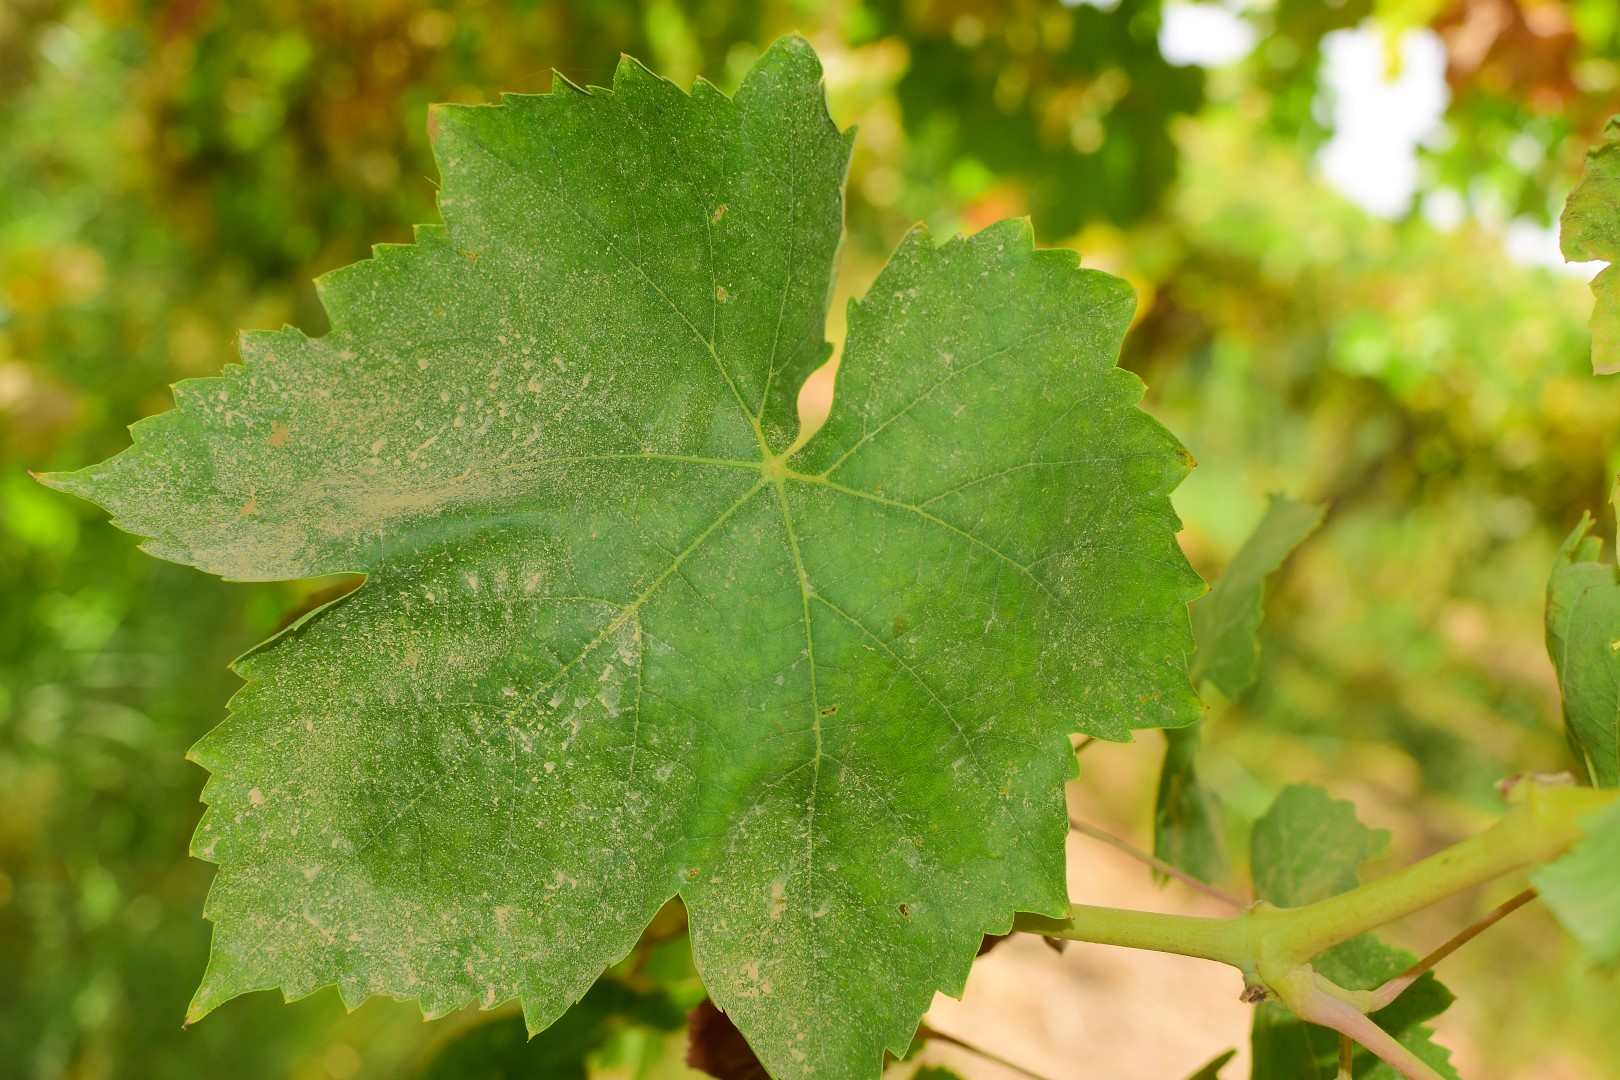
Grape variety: Thompson Seedless